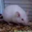
Label: mouse